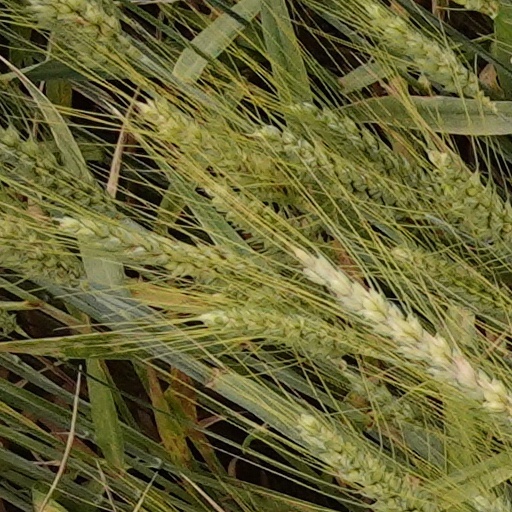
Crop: wheat